Titan submersible implosion

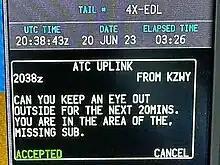
Digital display showing the aircraft registration, the date, the time in UTC "20:38:43z", and the text 'Can you keep an eye out outside for the next 20mins, you are in the area of the missing sub.'

On 16 June 2023 at 9:31 a.m., (local time; 12:01 UTC) the expedition to the "Titanic" wreck, which the company referred to as "Mission 5," departed from St. John's, Newfoundland, aboard the Canadian-flagged research and expedition ship . One of the occupants, Hamish Harding, posted on Facebook: "Due to the worst winter in Newfoundland in 40 years, this mission is likely to be the first and only crewed mission to "Titanic" in 2023. A weather window has just opened up and we are going to attempt a dive tomorrow." He also indicated that the operation was scheduled to begin about 4:00 a.m. EDT (08:00 UTC).